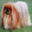
Label: dog